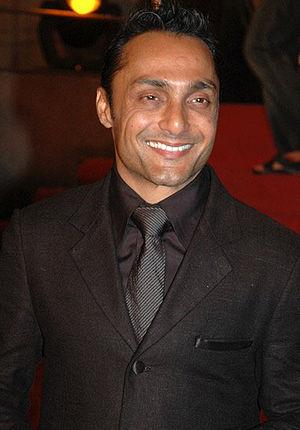
Rahul Bose est un acteur indien et un rugbyman, né à Calcutta le 27 juillet 1967. Il a tourné dans plus de 35 films aussi bien commerciaux que d'auteur en hindi, anglais ou bengali.